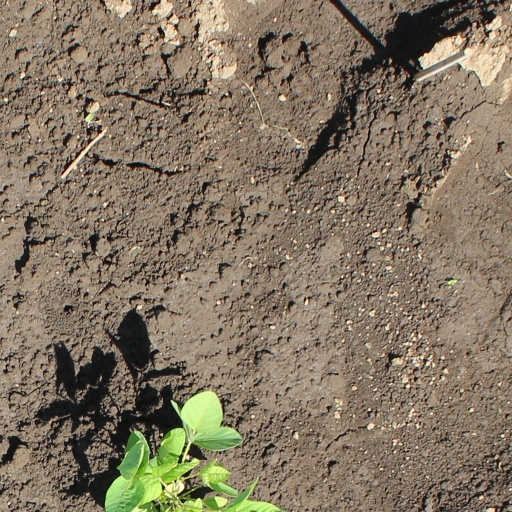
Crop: soybean